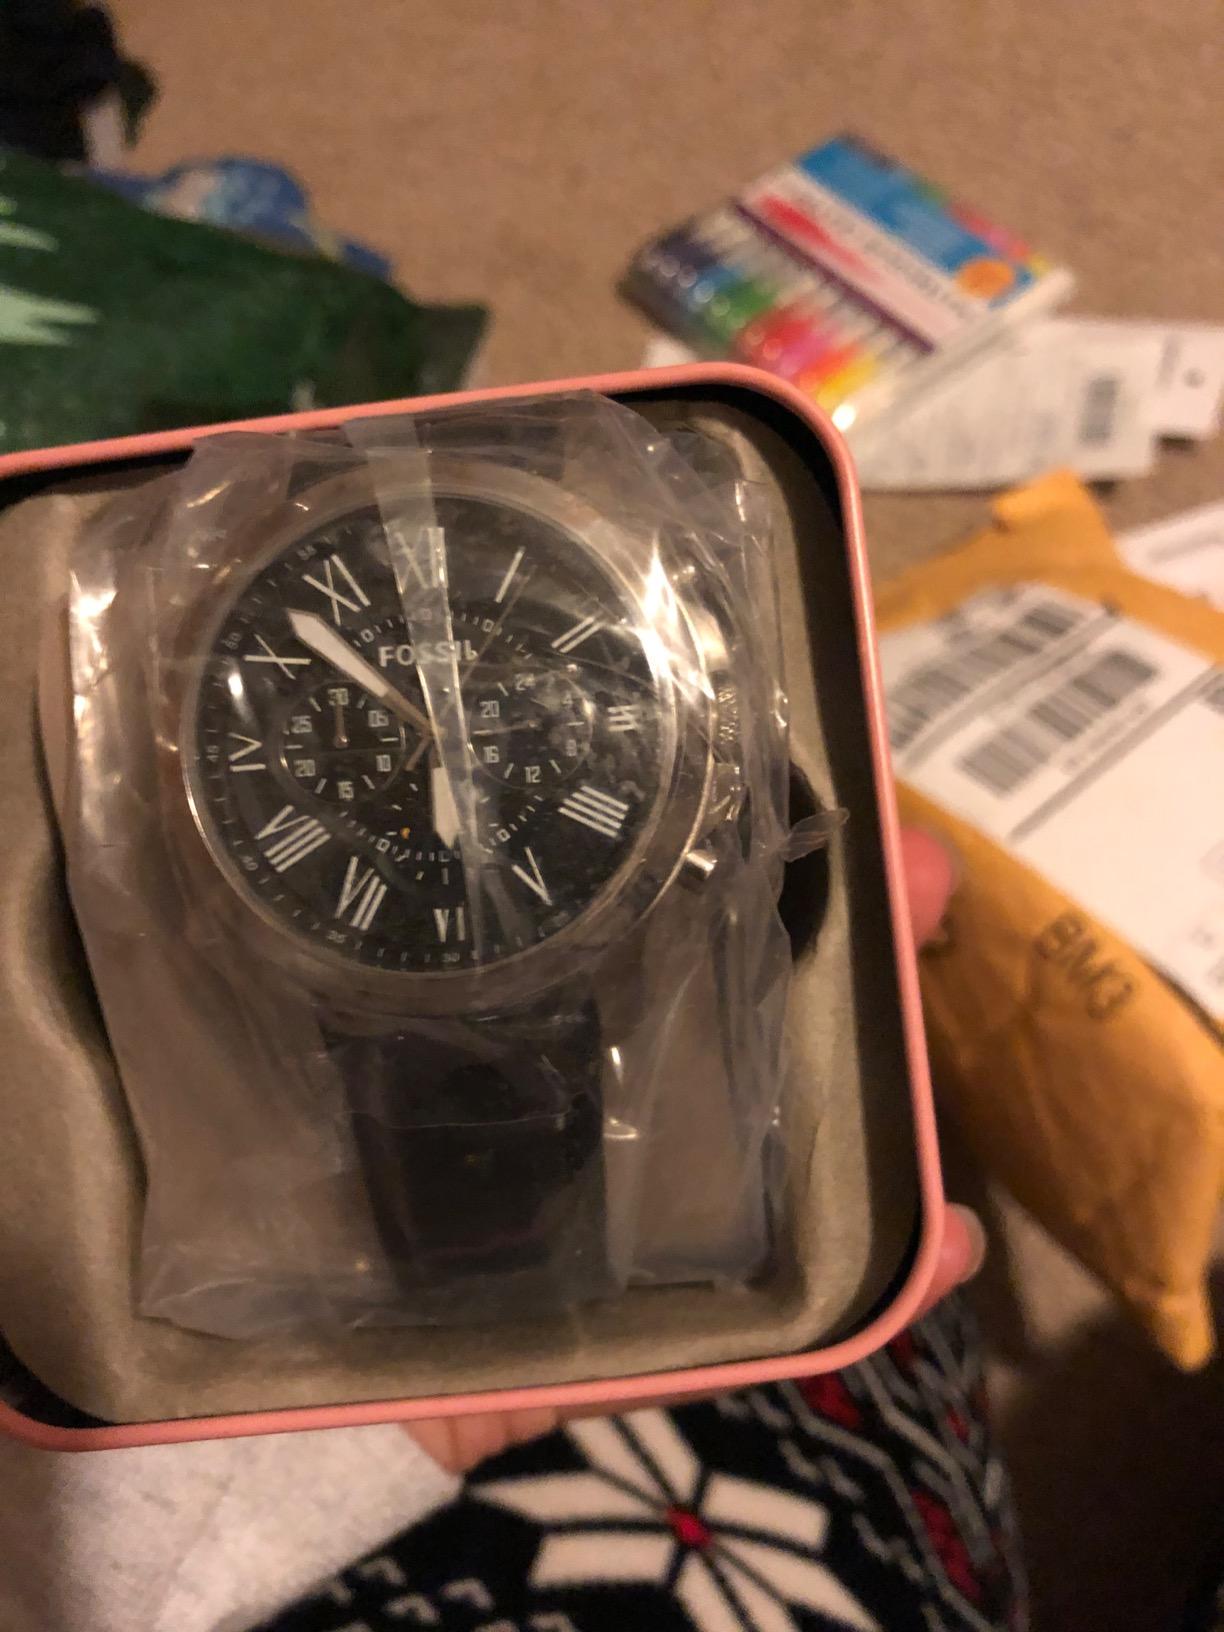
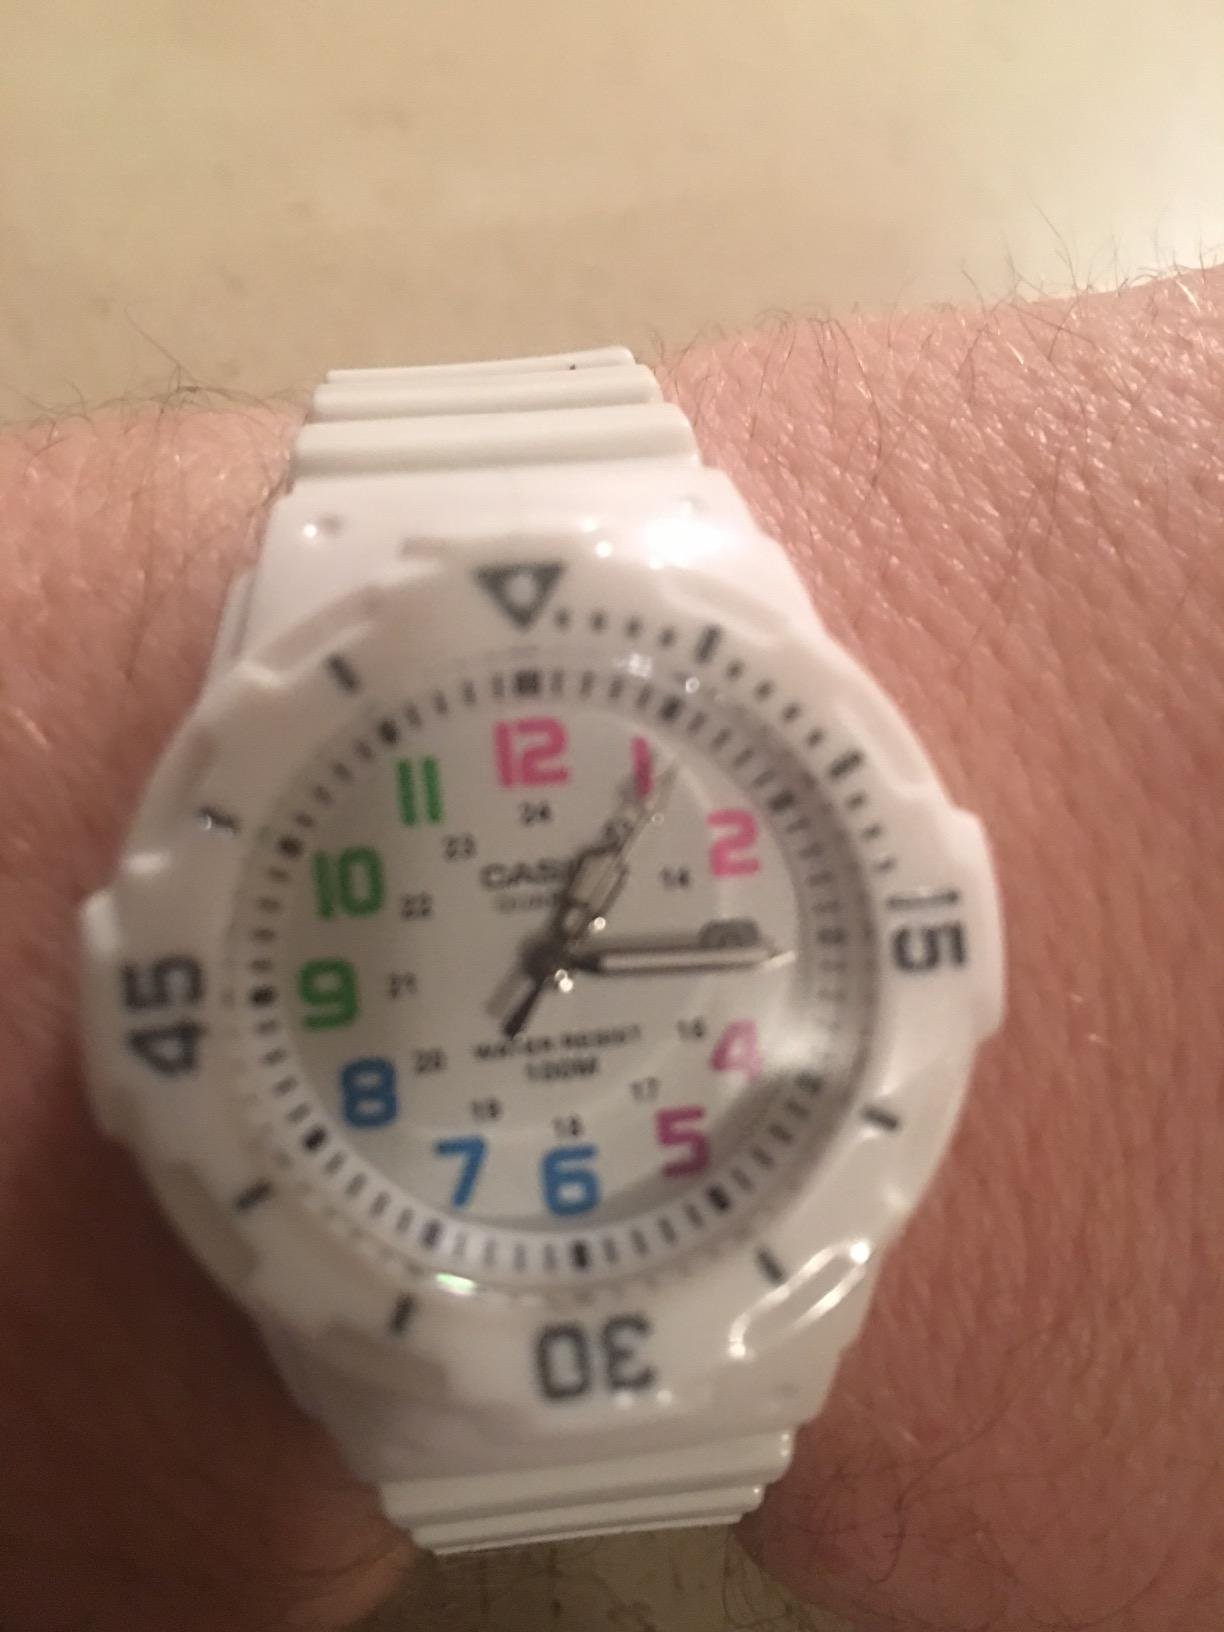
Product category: accessories_watch
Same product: no